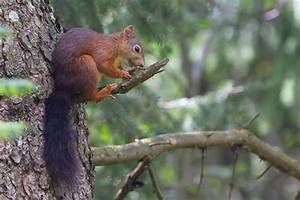
Label: scoiattolo